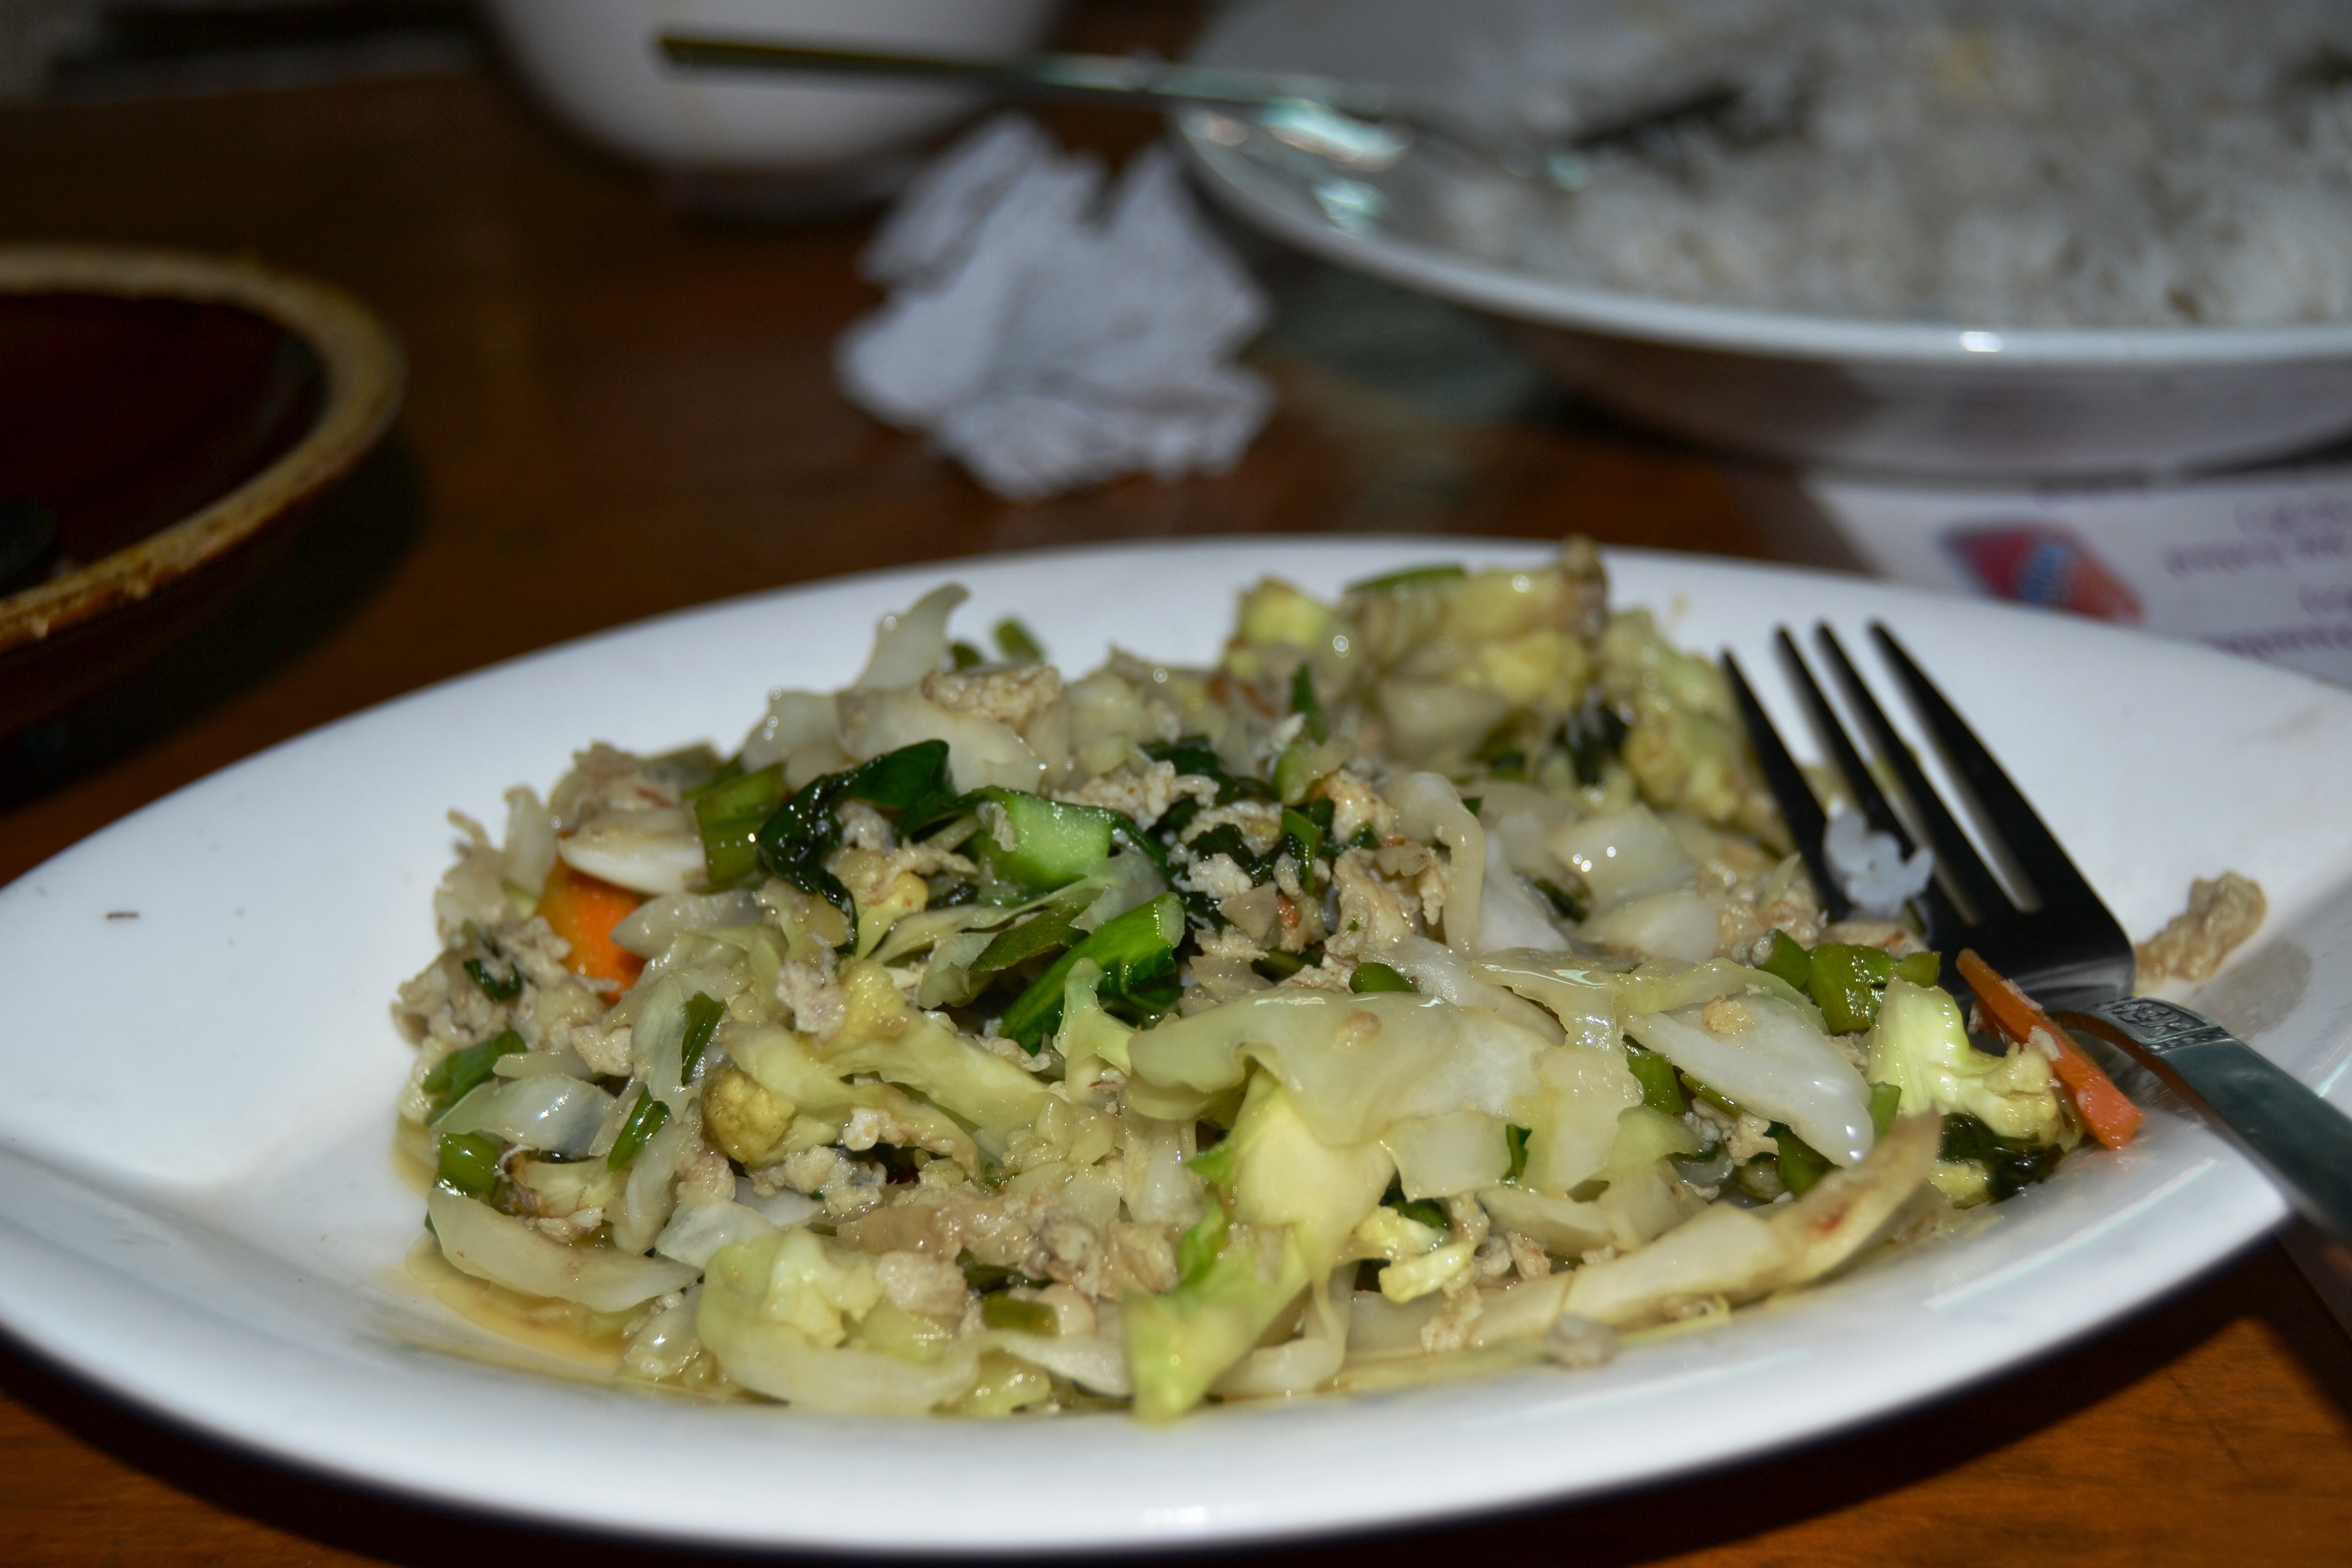
dish, meal, food, produce, vegetable, cuisine, risotto, vegetarian food, italian food, european food